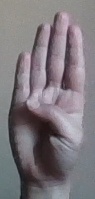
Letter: kaaf